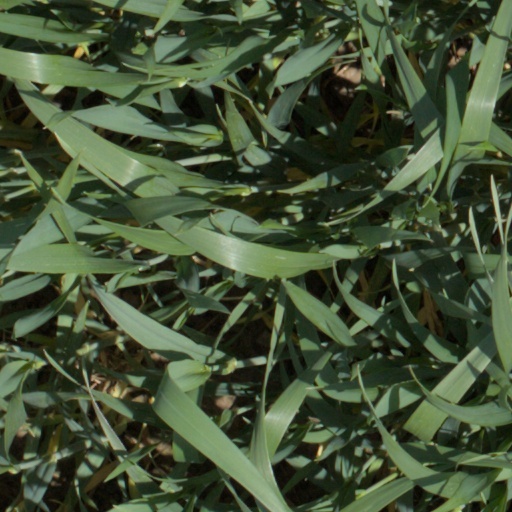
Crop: wheat